Huadu Autocity station

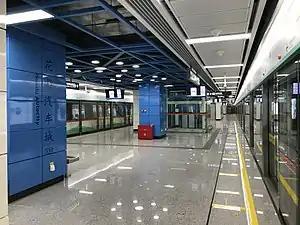
Platform of Huadu Autocity

Huadu Autocity station, is a station of Line 9 of the Guangzhou Metro. It started operations on 28 December 2017.